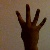
The image shows a hand gesture representing the number 4 in Indian Sign Language.